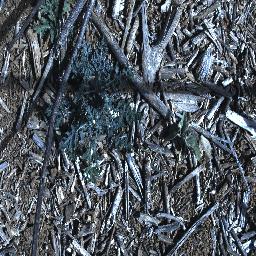
Label: parthenium